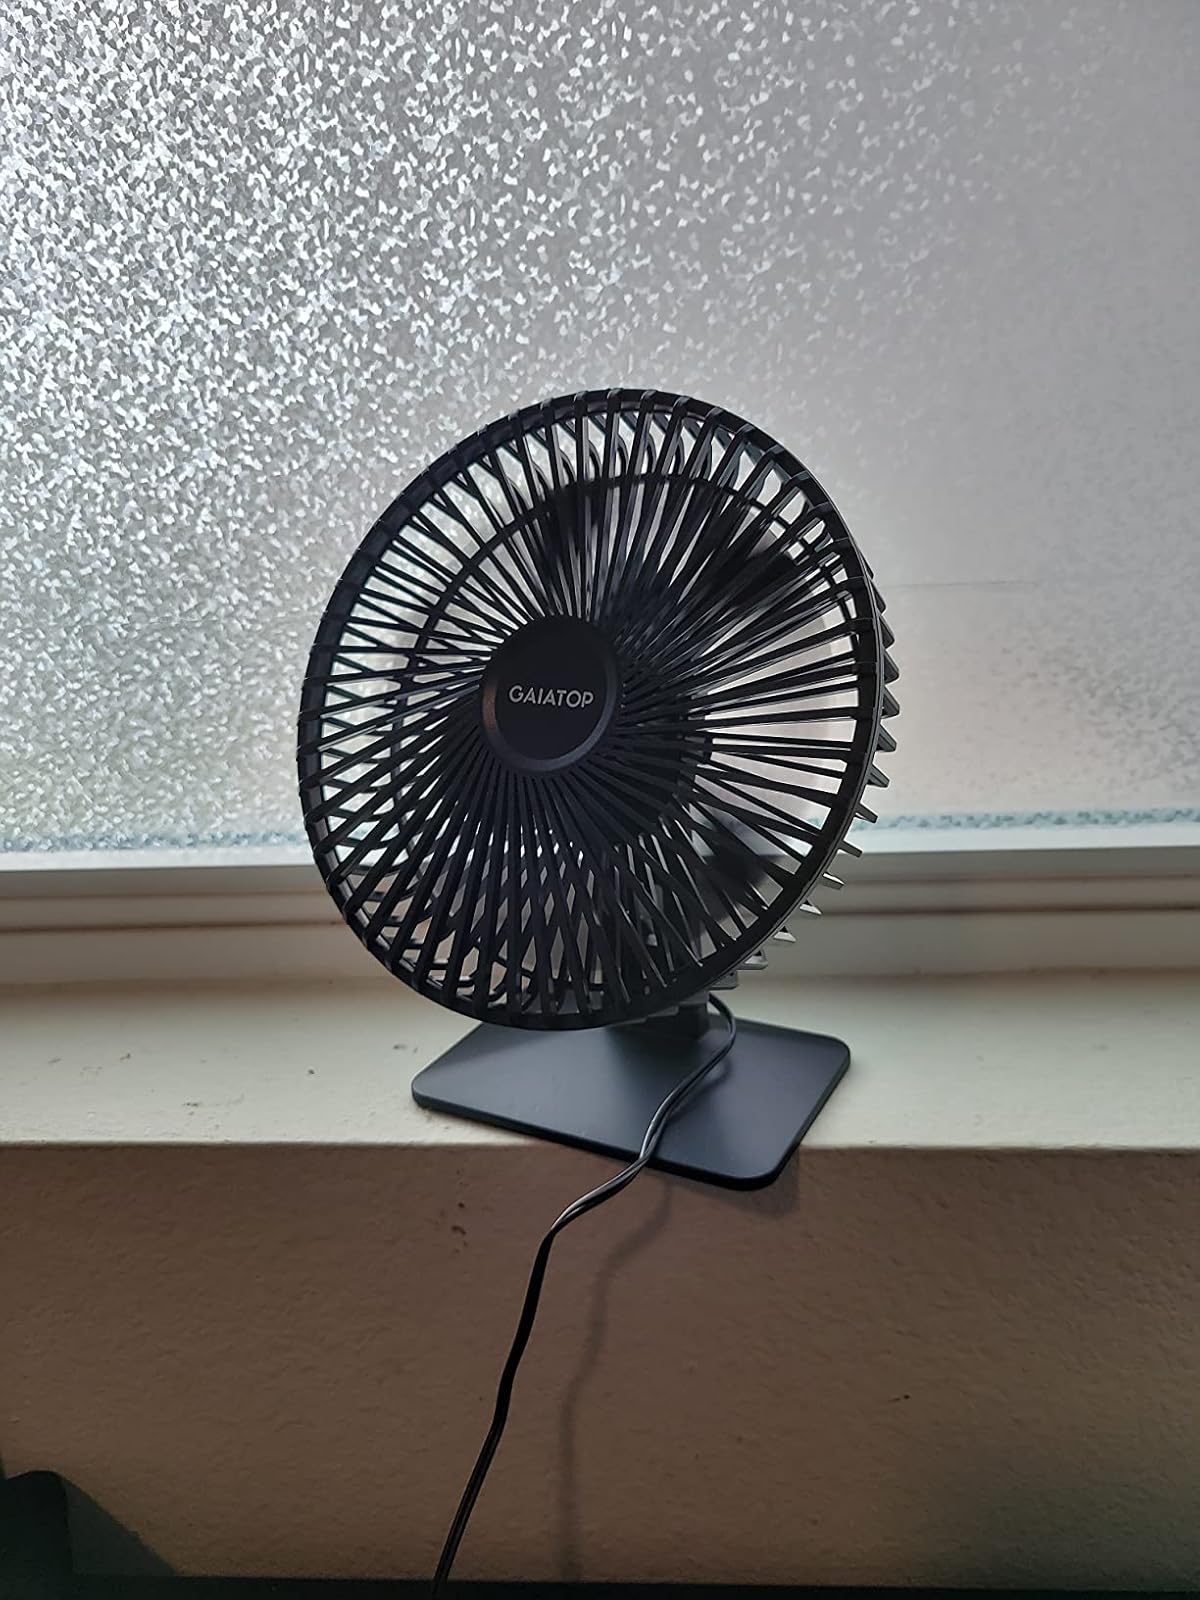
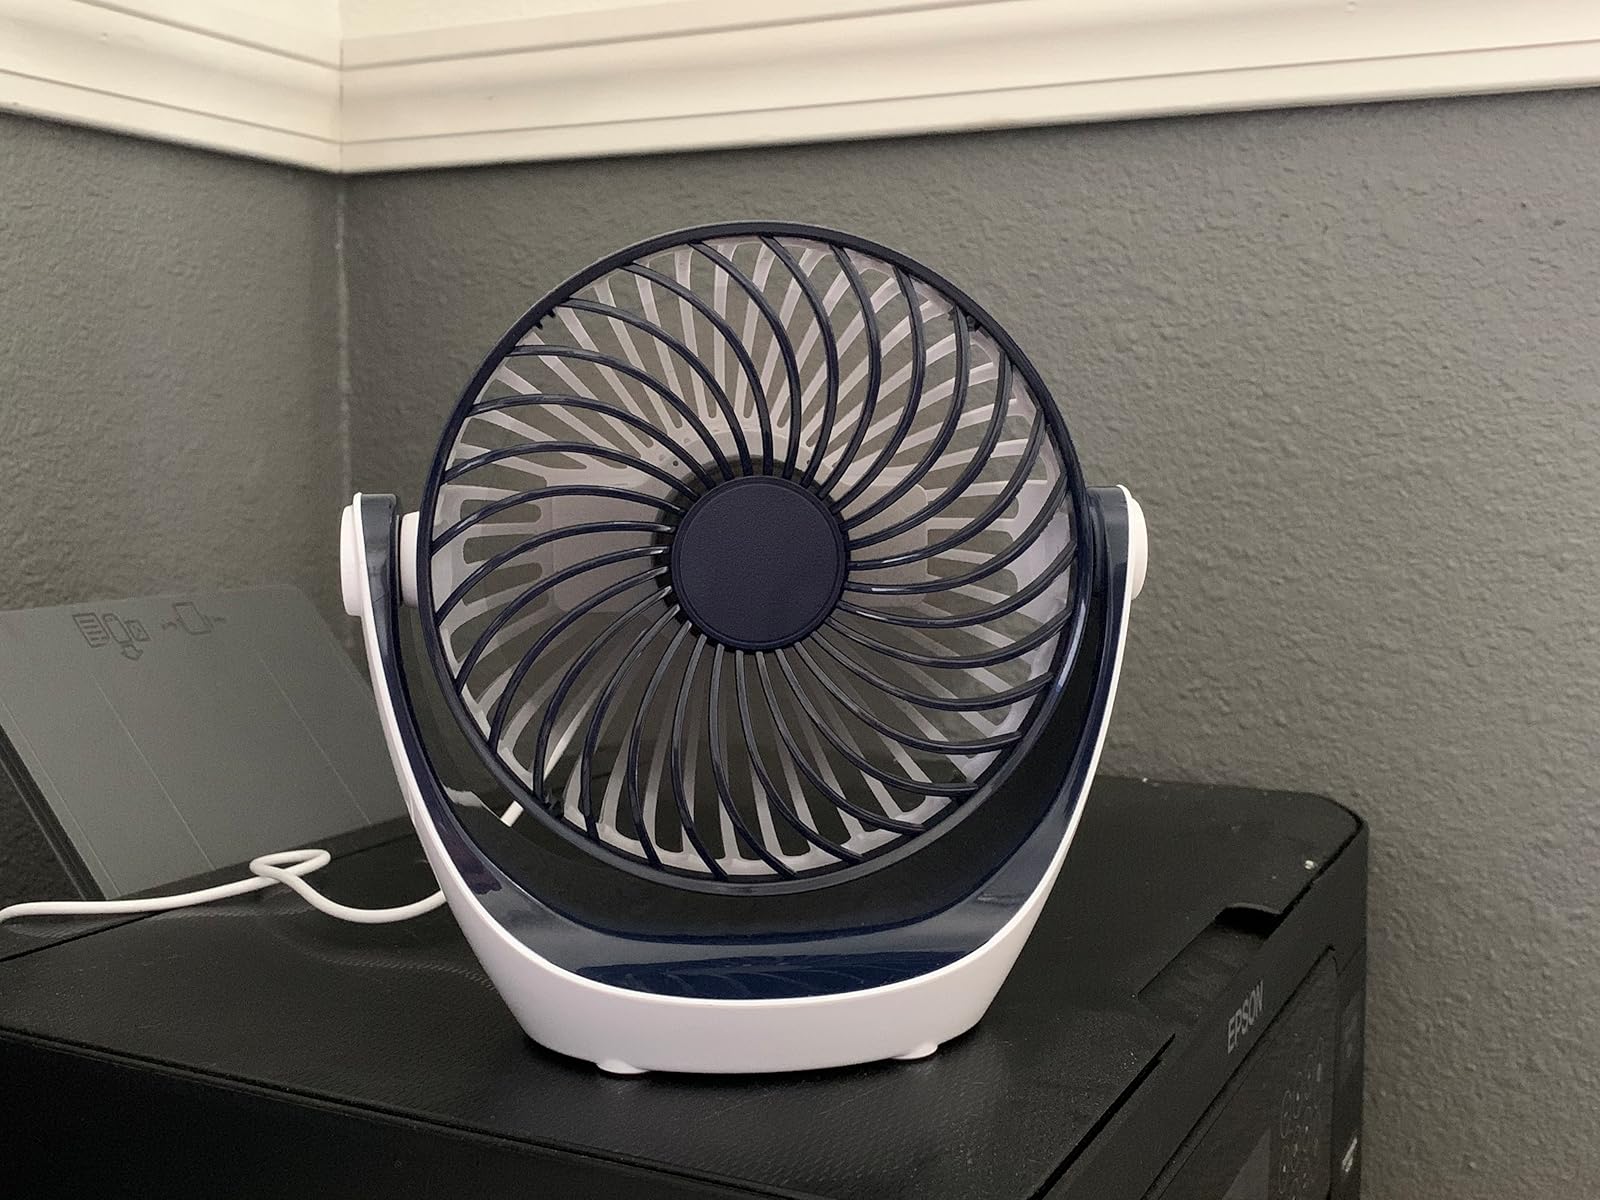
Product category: fan
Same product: no